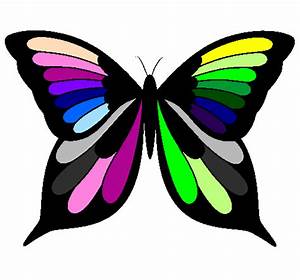
Label: butterfly